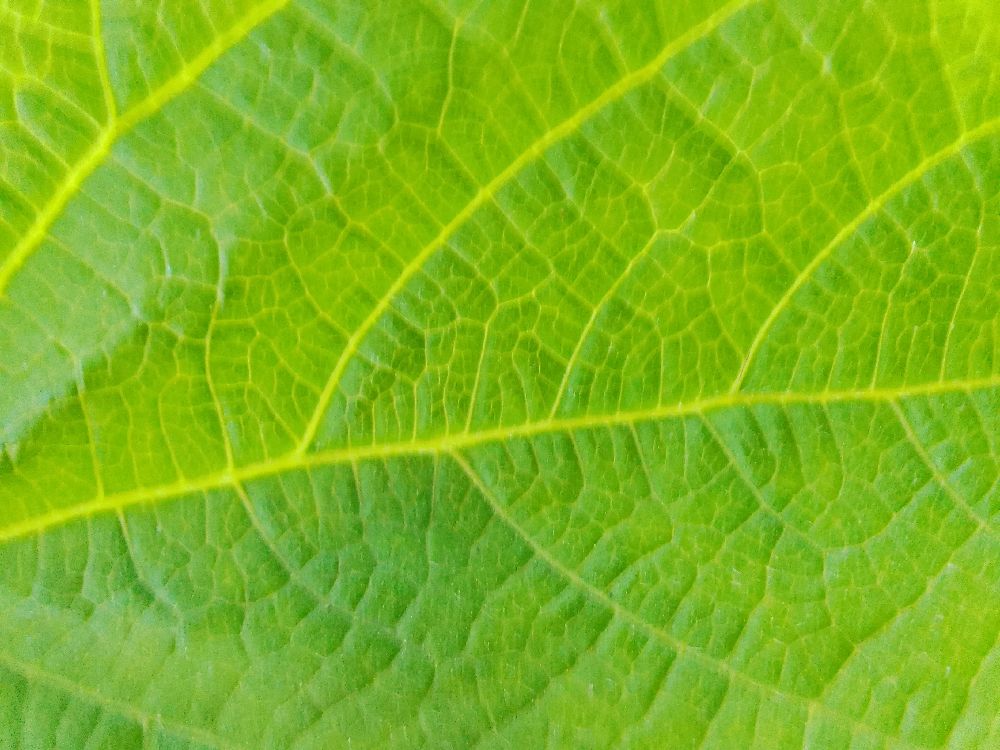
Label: healthy